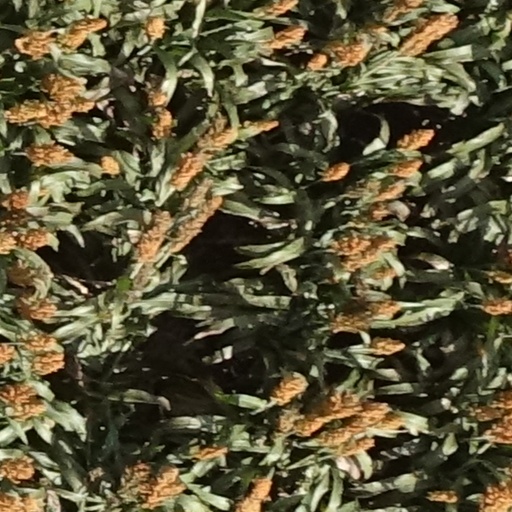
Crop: sorghum